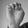
ASL letter: E